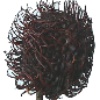
Label: rambutan